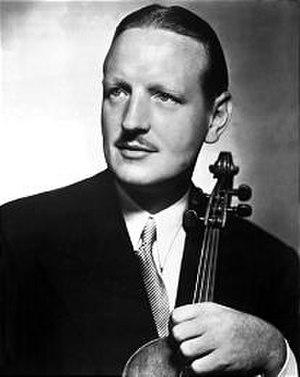
William Primrose est un altiste écossais né à Glasgow le 23 août 1904 et mort le 1ᵉʳ mai 1982 à Provo.